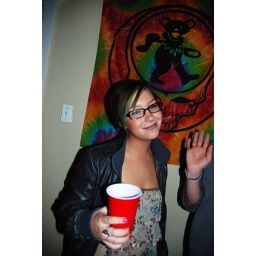
all the girls standing in the line for the bathroom 091